Tharunka

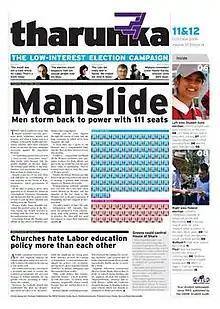
A 2004 issue, when "Tharunka" appeared as a weekly tabloid

The first issue of "Tharunka" was published in March 1953 by the Students' Union, with Sid Dunk and Harold Spies as editors.